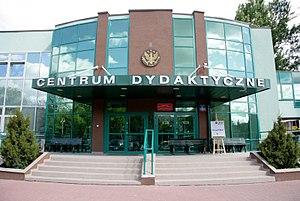
L’Université de médecine de Varsovie est un établissement public d'enseignement supérieur et de recherche polonais, la plus grande école de médecine de Pologne.